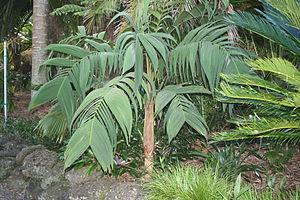
Les Geonomeae sont une tribu de palmiers de la sous-famille des Arecoideae. C'est un groupe important des régions Néotropicale en raison de sa large distribution en Amérique Centrale et du Sud, de sa diversité et de son abondance, et de par l'utilisation d'un certain nombre d'espèces par les populations locales. La distribution de cette tribu des Geonomeae s'étend du sud du Mexique, vers le bas à travers l'Amérique Centrale et en Amérique du Sud, notamment au Brésil et en Bolivie, et les espèces se trouvent également dans les grandes et petites Antilles. Cette tribu se compose d'un groupe de palmiers de sous-bois et sous canopée, ils occupent à la fois les basses terres tropicales et les forêts de montagne. Tandis que les membres de ce groupe sont relativement faciles à collecter, car ce ne sont pas des grands palmiers de canopée ni des palmiers épineux. Ils sont bien représentées dans les herbiers, la taxinomie et la phylogénie de l'espèce au sein de la tribu sont encore incertains.